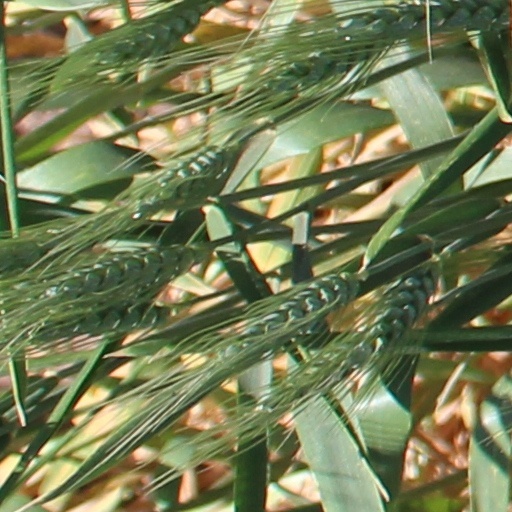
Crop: wheat